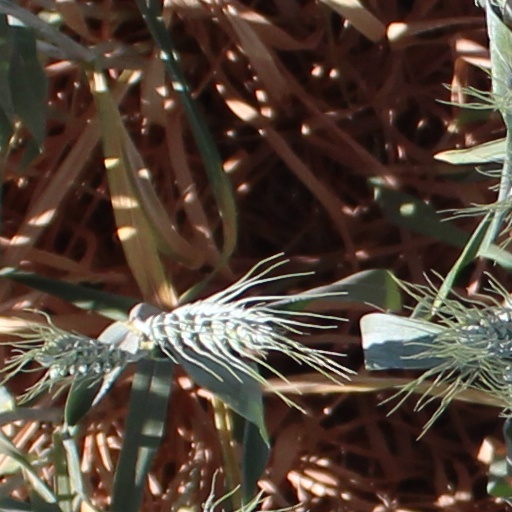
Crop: wheat